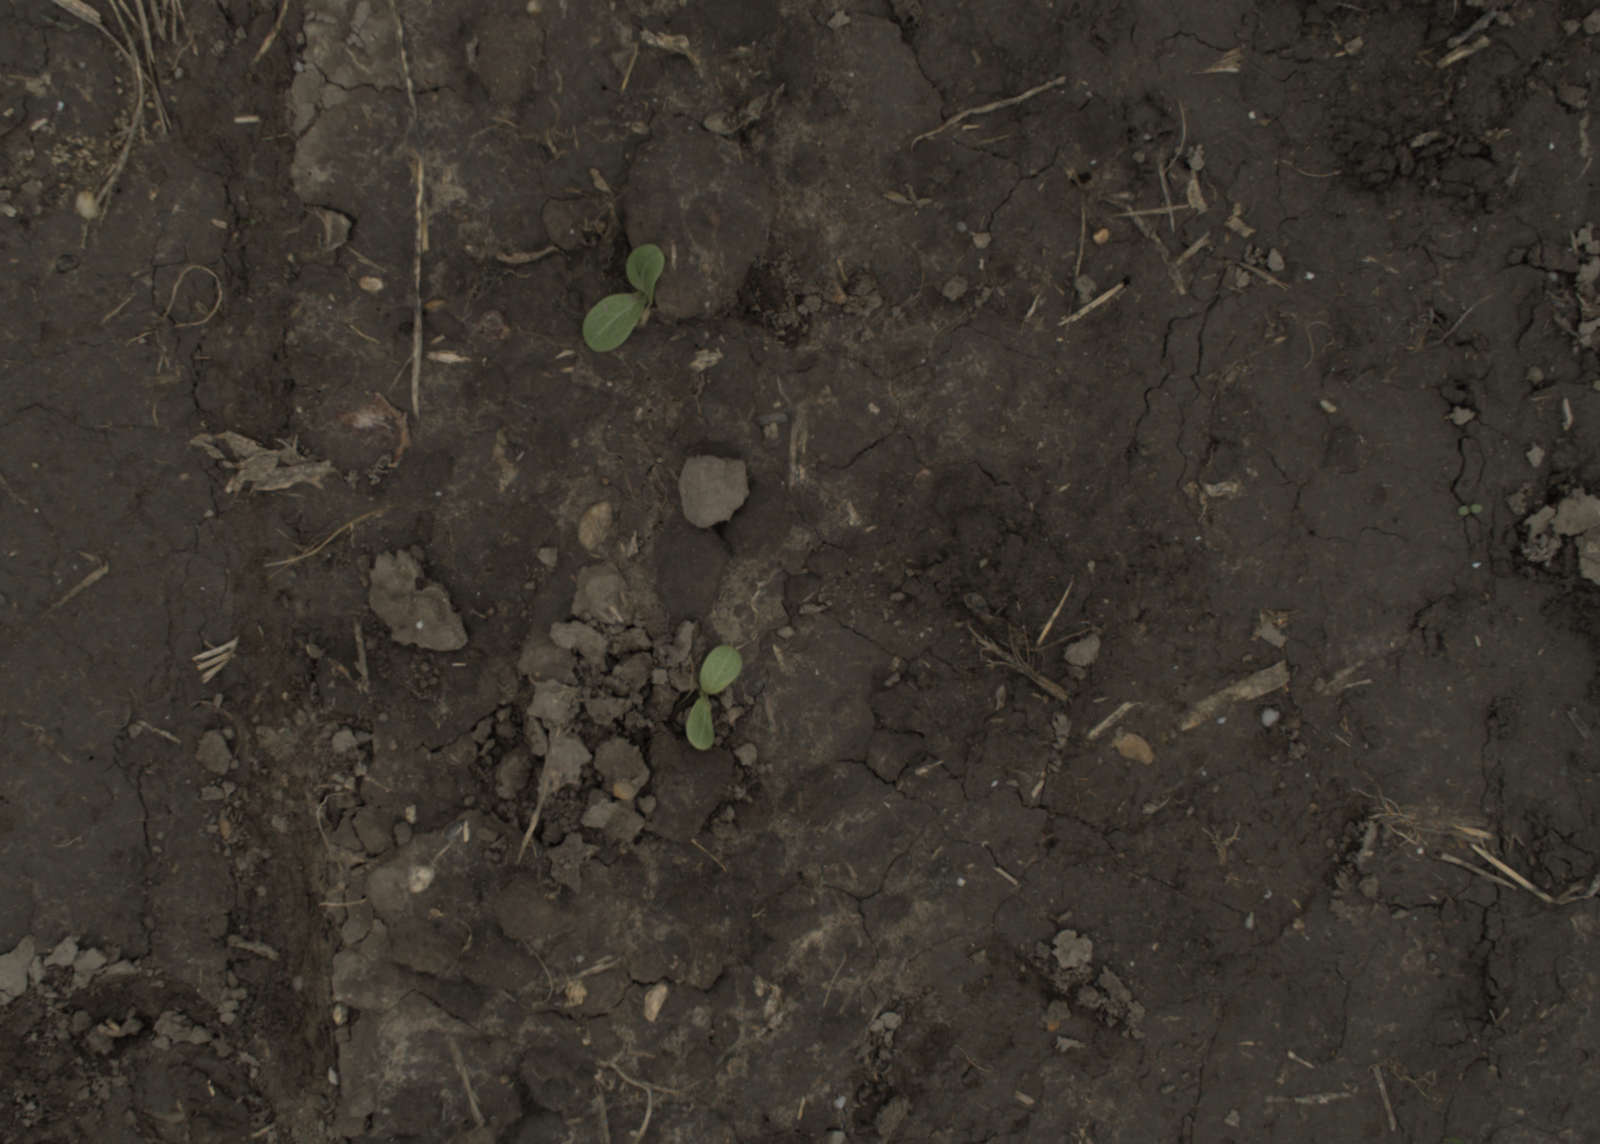
Capture date: 29.09.2021 14:09:47
Weather: cloudy
Wind: medium
Seeding date: 02.09.2021
Plant canopy height (mm): 954